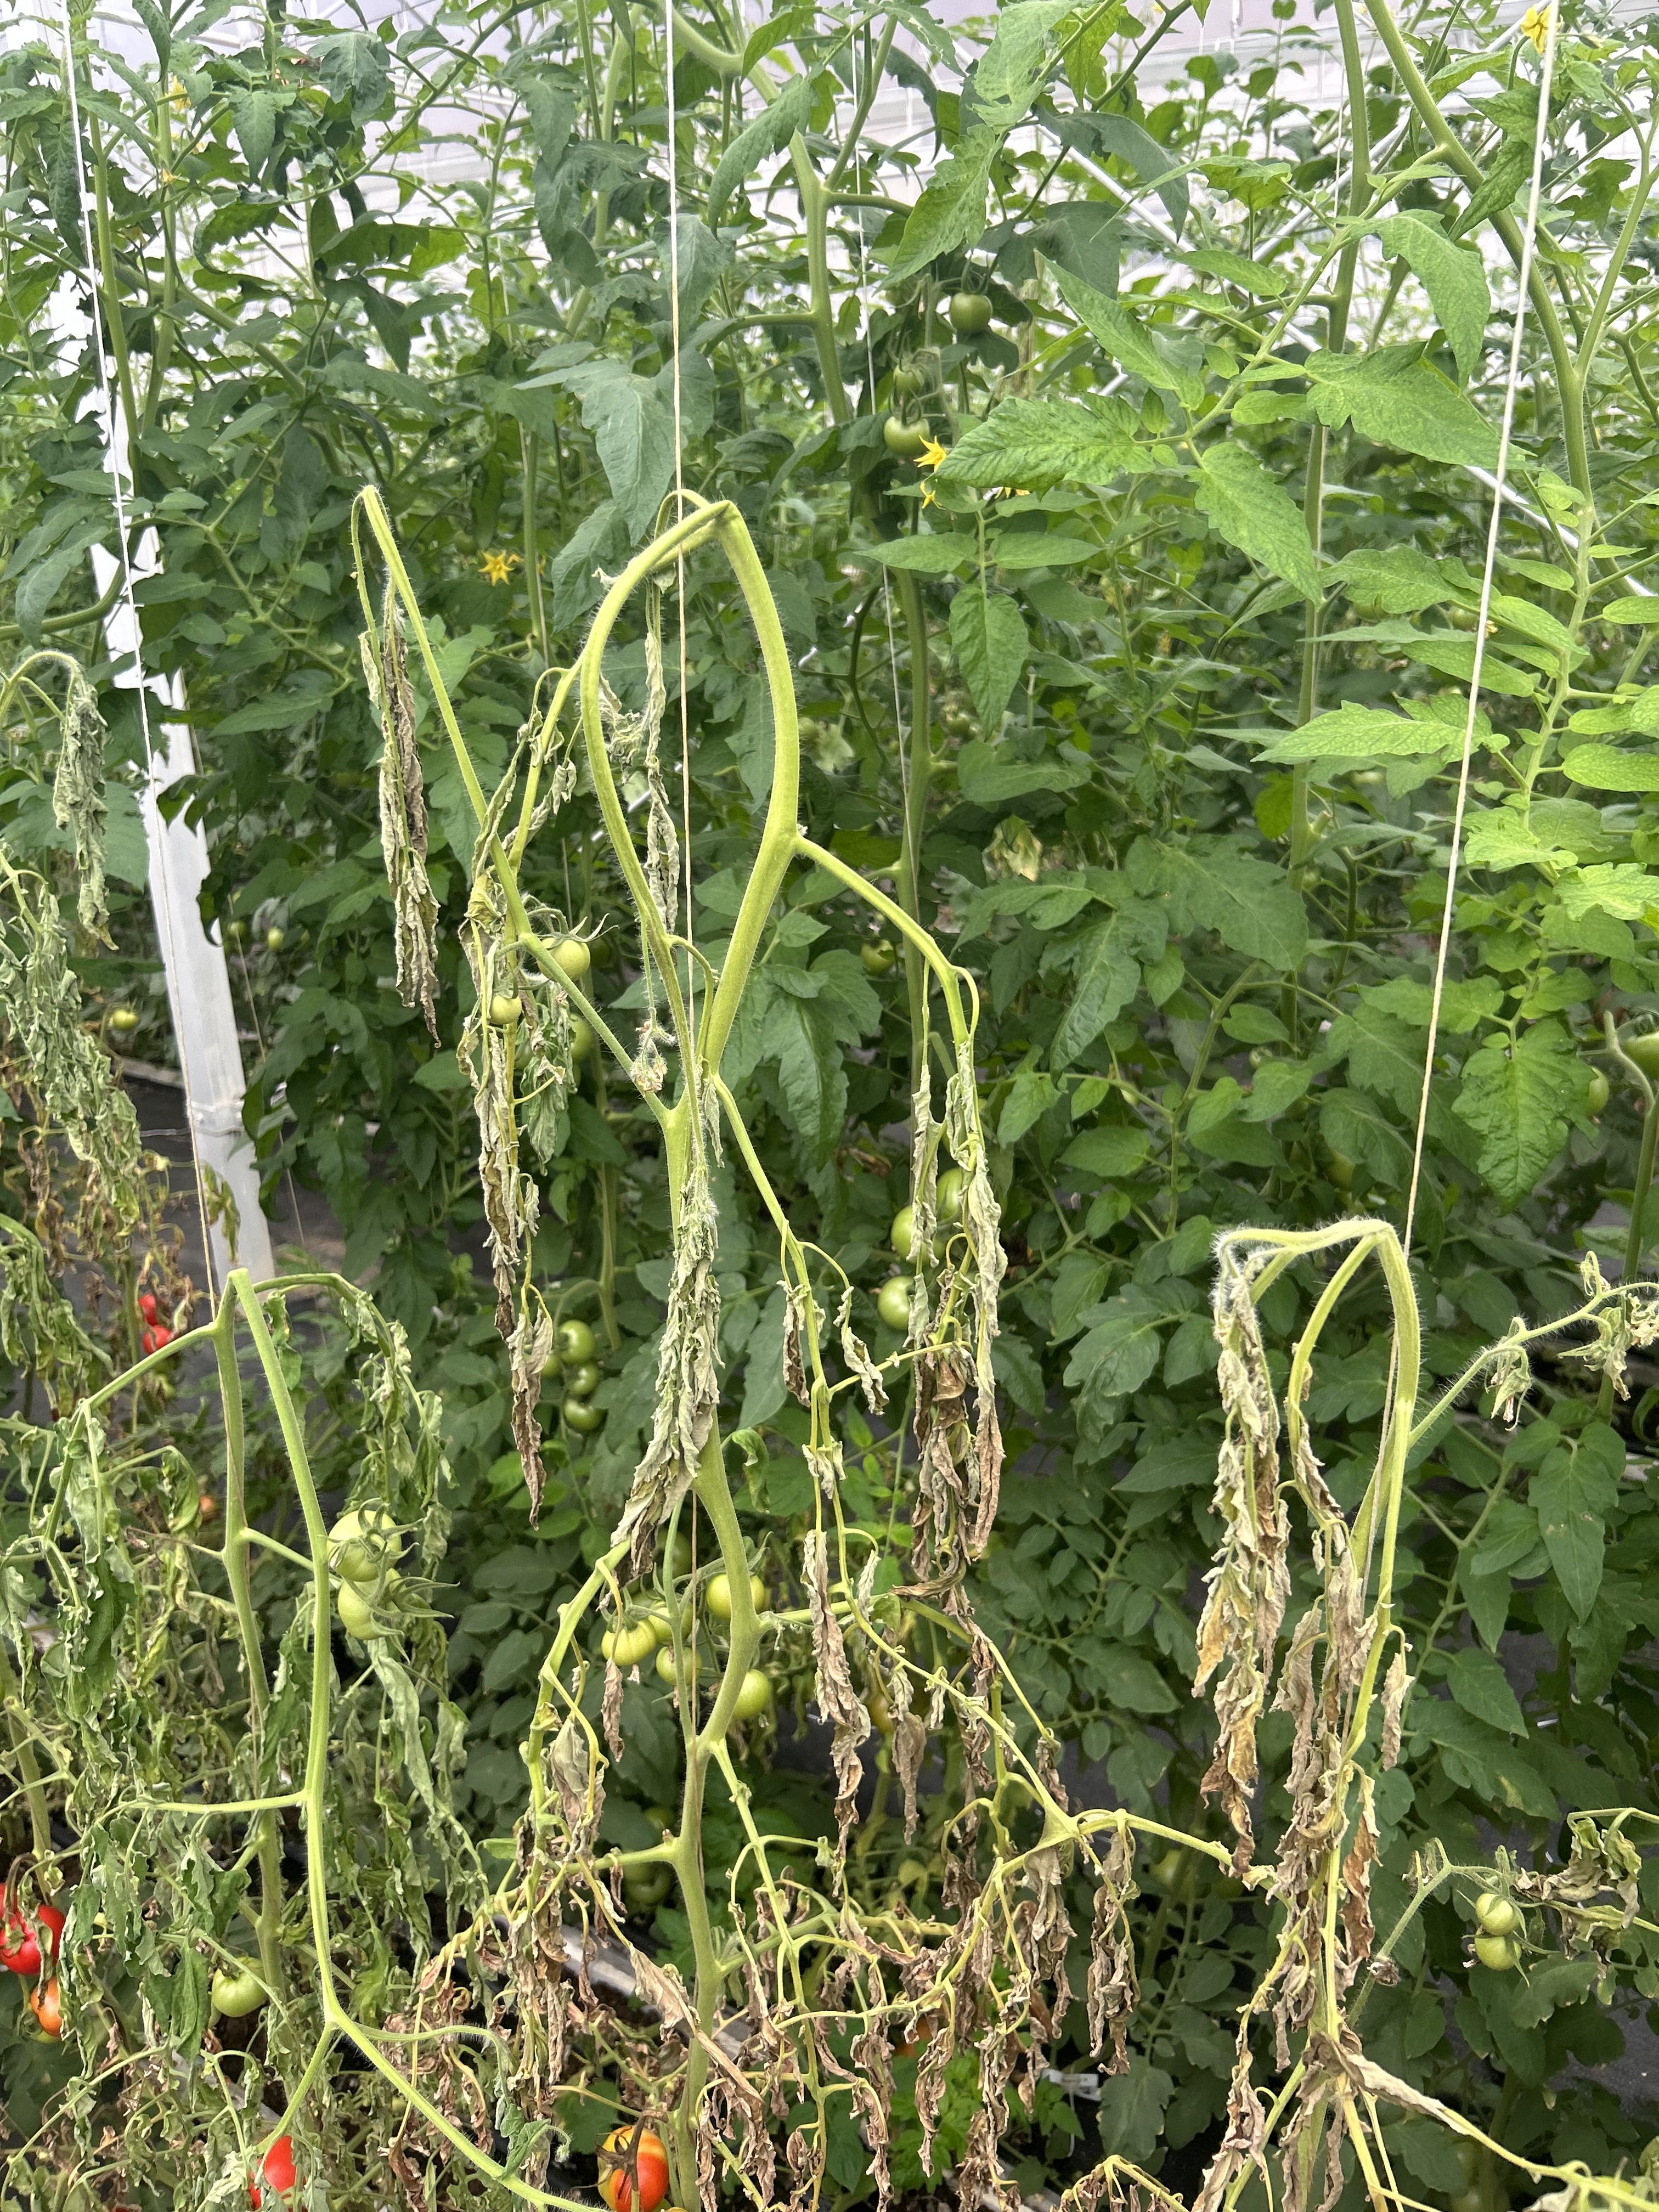
Disease: Wilt